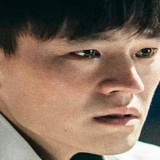
diễn viên Âu Hào